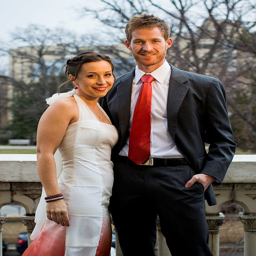
A man and woman posing all dressed up.
A couple standing in front of a stone wall holding each other.
A man and a women dressed up posing for a picture.
A couple dressed up and posing for a picture.
A young hipster couple dressed in fine clothing posing for picture.